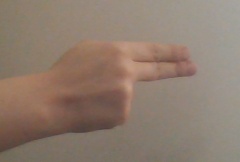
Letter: ain